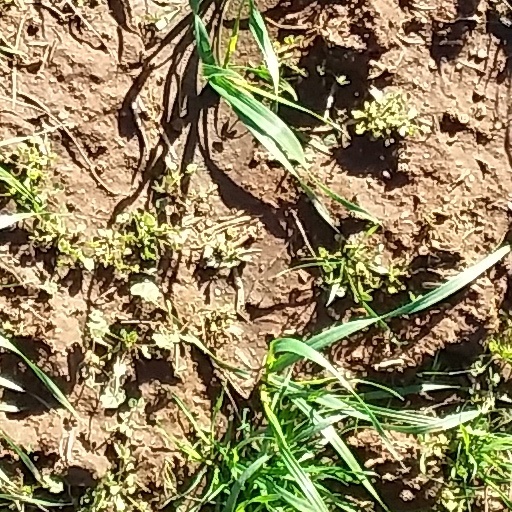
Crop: wheat